North Simcoe landfill (Site 41)

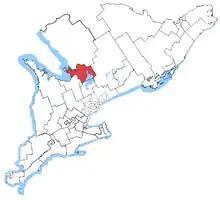
The electoral riding of Simcoe North in southern Ontario.

North Simcoe landfill (Site 41) was a planned 20.7 hectare (50 acre) landfill site for municipal waste in northern Simcoe County, 40 kilometres northwest of Barrie, Ontario. The site would have received waste from municipalities of Midland, Penetanguishene, Tiny and Tay. The site was slated to begin operation in the fall of 2009, however, Simcoe County Council voted in September 2009 to shelve the project after a massive public protest.